Robert Webb

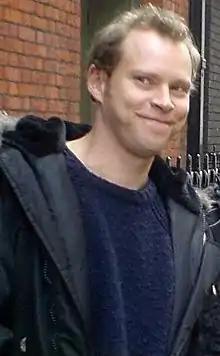
Webb in 2007

After the success of "Peep Show", Mitchell and Webb returned to sketch comedy with their BBC Radio 4 sketch show "That Mitchell and Webb Sound", which ran for five series. The show was adapted for television and became "That Mitchell and Webb Look"; producer Gareth Edwards described it as "the shortest pitch (he had) ever written". Towards the end of 2006 the pair made their first tour, with a show called "The Two Faces of Mitchell and Webb". The tour was criticised as just "a succession of largely unrelated scenes" by "The Guardian"s Brian Logan, who gave it a rating of two stars.